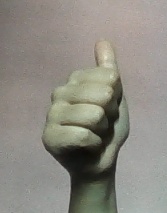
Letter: aleff